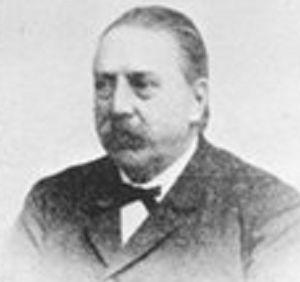
Willem Pleyte est un égyptologue néerlandais qui a complété les chapitres déjà publiés par Karl Richard Lepsius du Livre des morts, sous le titre Chapitres supplémentaires du Livre des Morts, 162 à 174 ; publiés d'après les monuments de Leyde, du Louvre et du British Museum.